Bill Watkins (baseball)

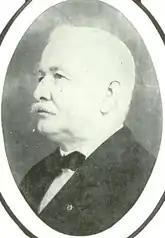
Watkins, c. 1911

Watkins returned to Indianapolis in 1906 as manager of the Indianapolis Indians of the American Association. "The Indianapolis Morning Star" reported that local baseball fans were "rejoicing", and that Watkins was "regarded as the most competent manager in the American Association." He had retained his half ownership interest in the Indianapolis club even while he was managing the Minneapolis team. He was also president of the club from 1906 to 1912. He stepped down as bench manager in May 1906, turning over responsibility of bench manager to Charlie Carr.